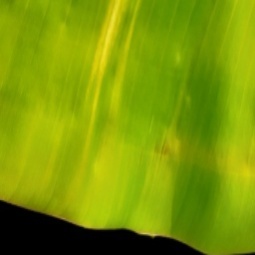
Label: Zinc